Deutsches Zweirad- und NSU-Museum

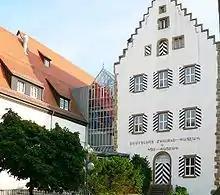
Deutsches Zweirad- und NSU-Museum

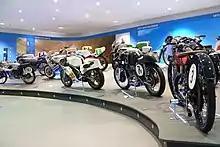
Motor racing exhibit

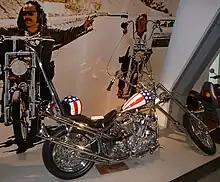
Replica of the Easy Rider Harley Chopper, in front of move scene

The Deutsches Zweirad- und NSU-Museum in Neckarsulm, Germany has a collection of historic motorcycles and bicycles in a five-story split-level building dating to 13th Century. Motorcycles representing 50 manufacturers are displayed, including a reproduction of the 1885 Daimler Einspur, the first gasoline, internal combustion motorcycle, and an 1894 Hildebrand & Wolfmüller, the first production motorcycle. There is also an exhibit of NSU Motorenwerke AG vehicles.